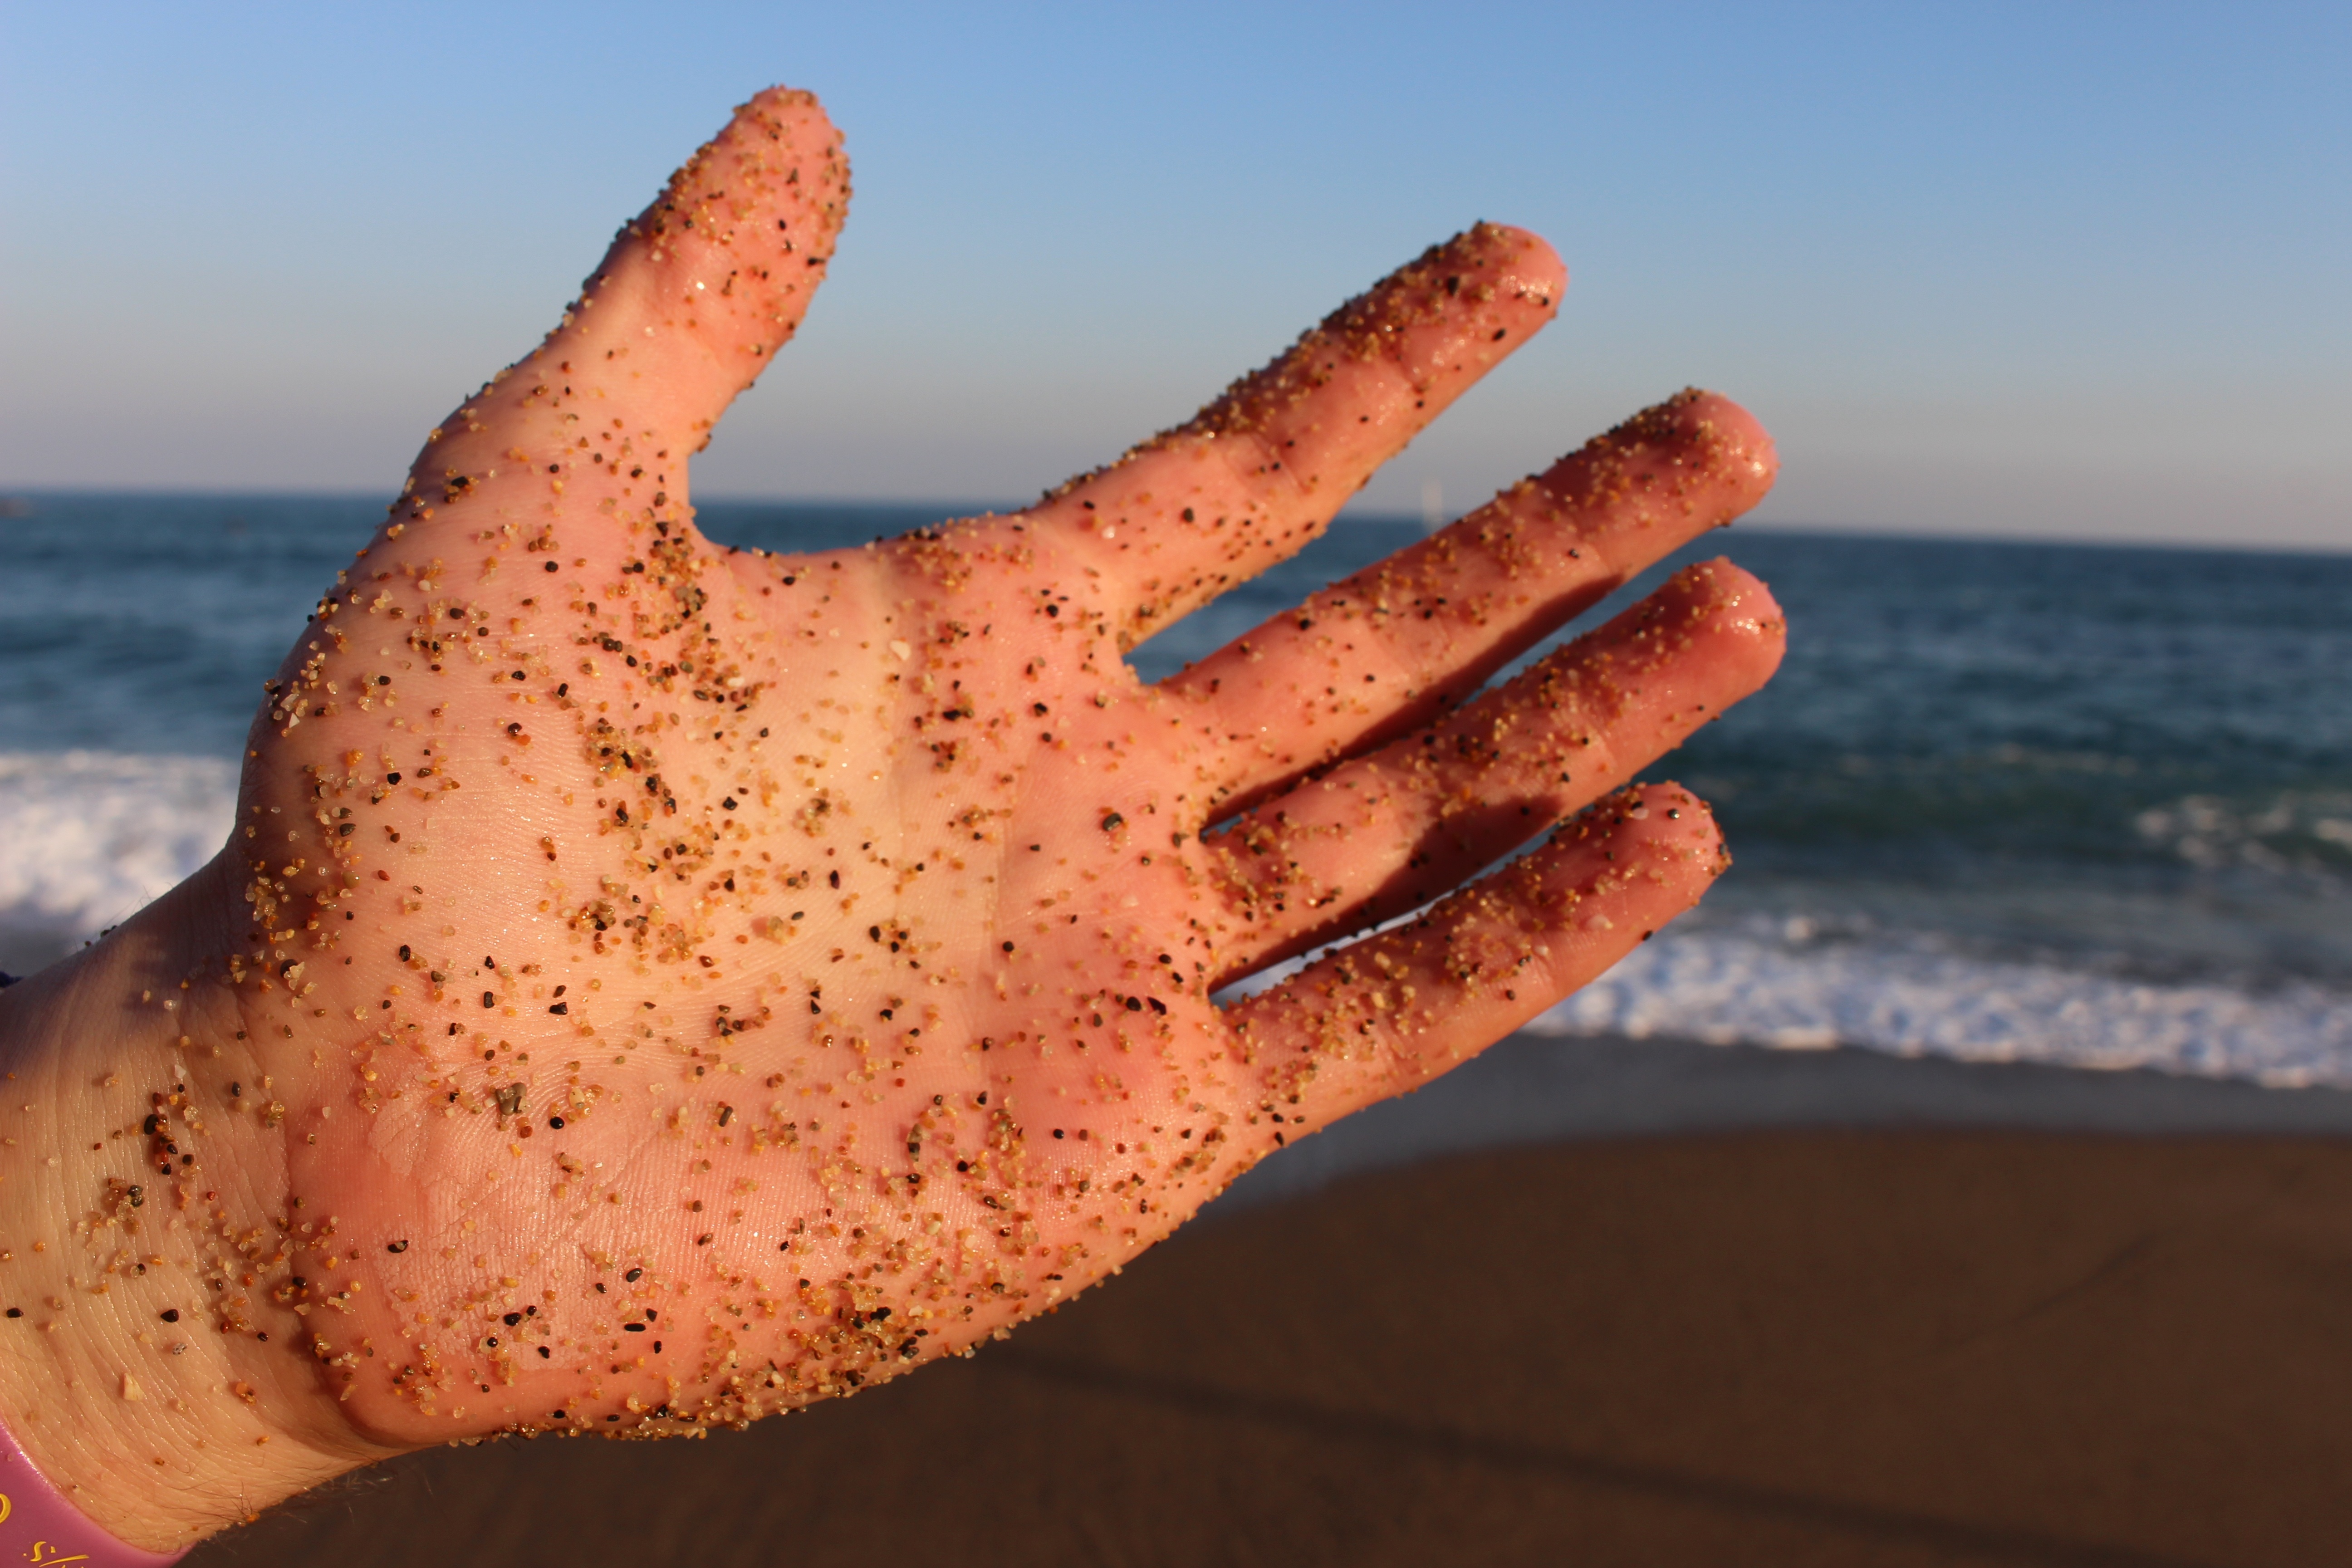
hand, beach, sea, coast, water, nature, sand, ocean, sky, sun, coastal, vacation, leg, finger, mediterranean, scenic, trip, material, invertebrate, close up, trees, waves